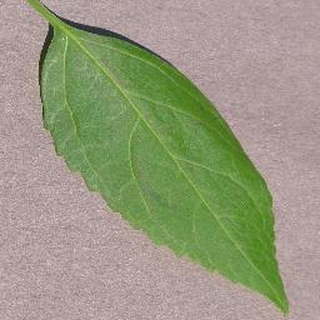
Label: healthy_cherry